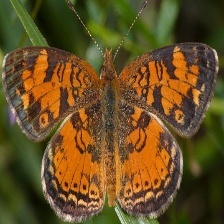
Species: CRECENT